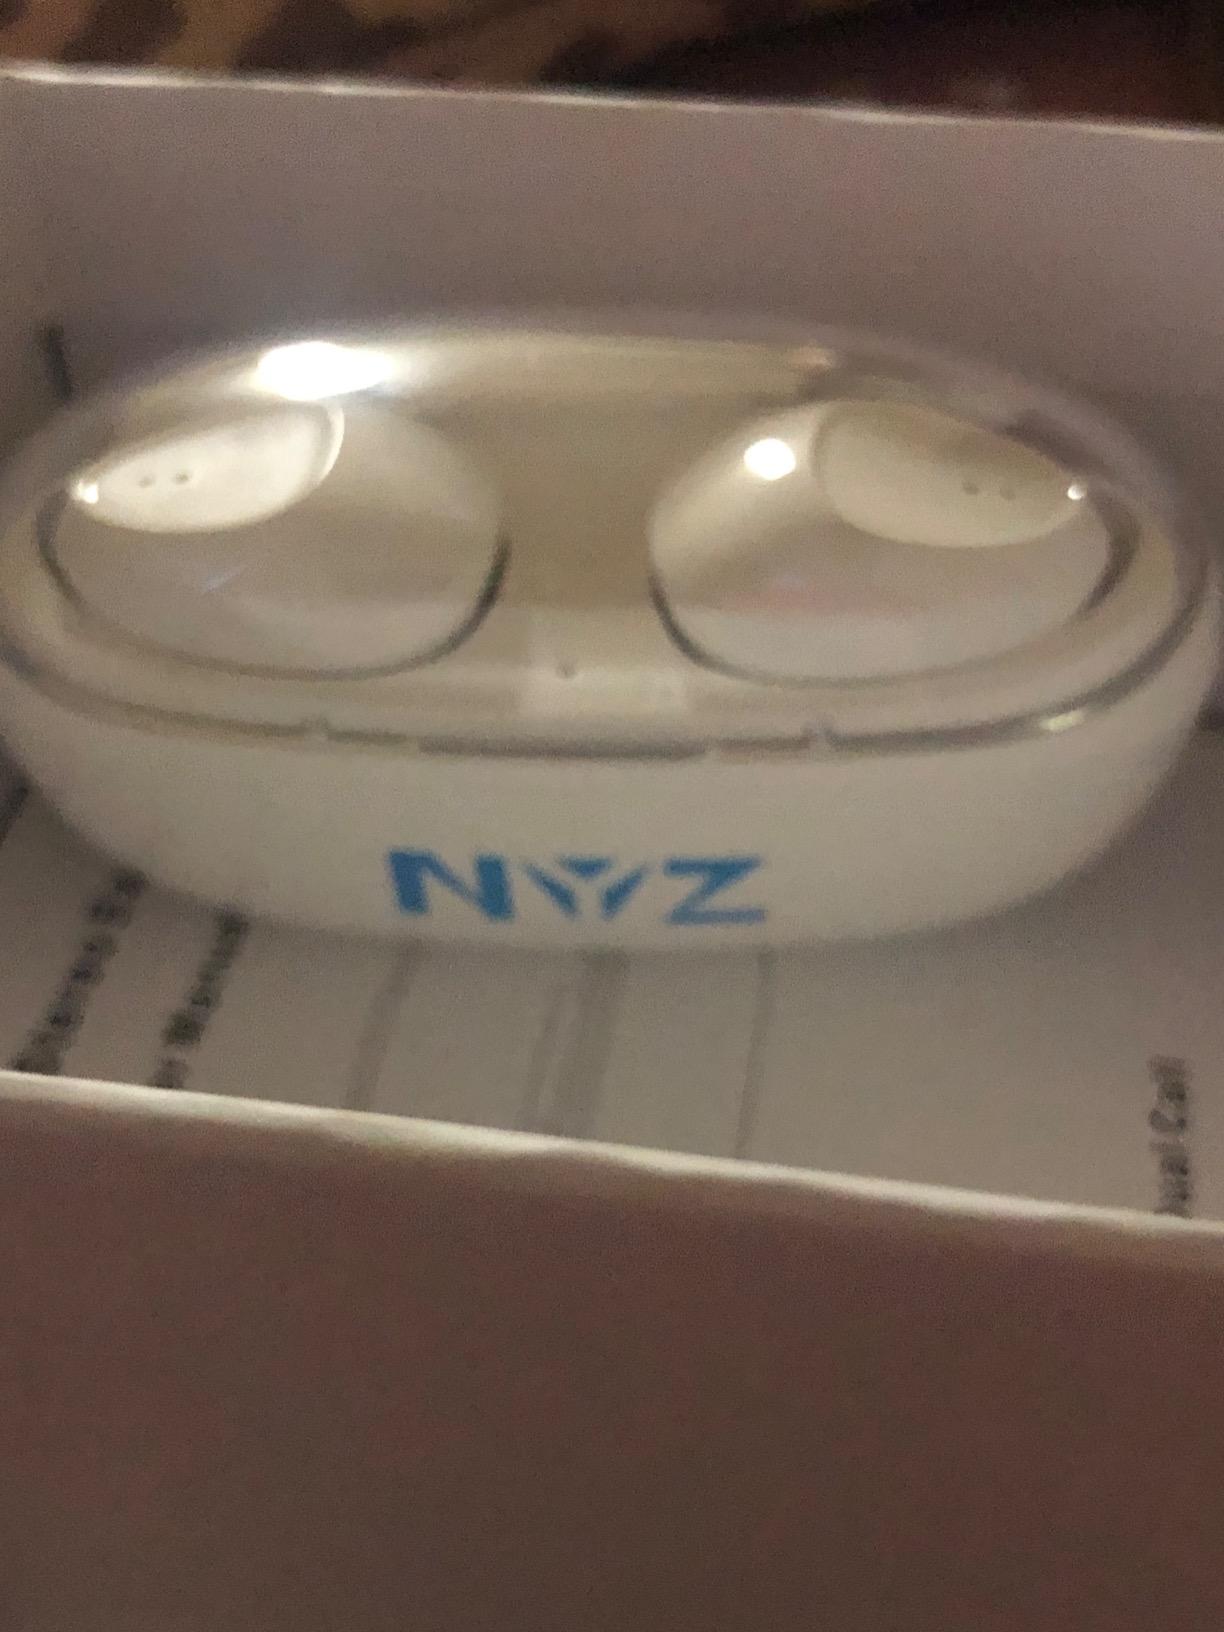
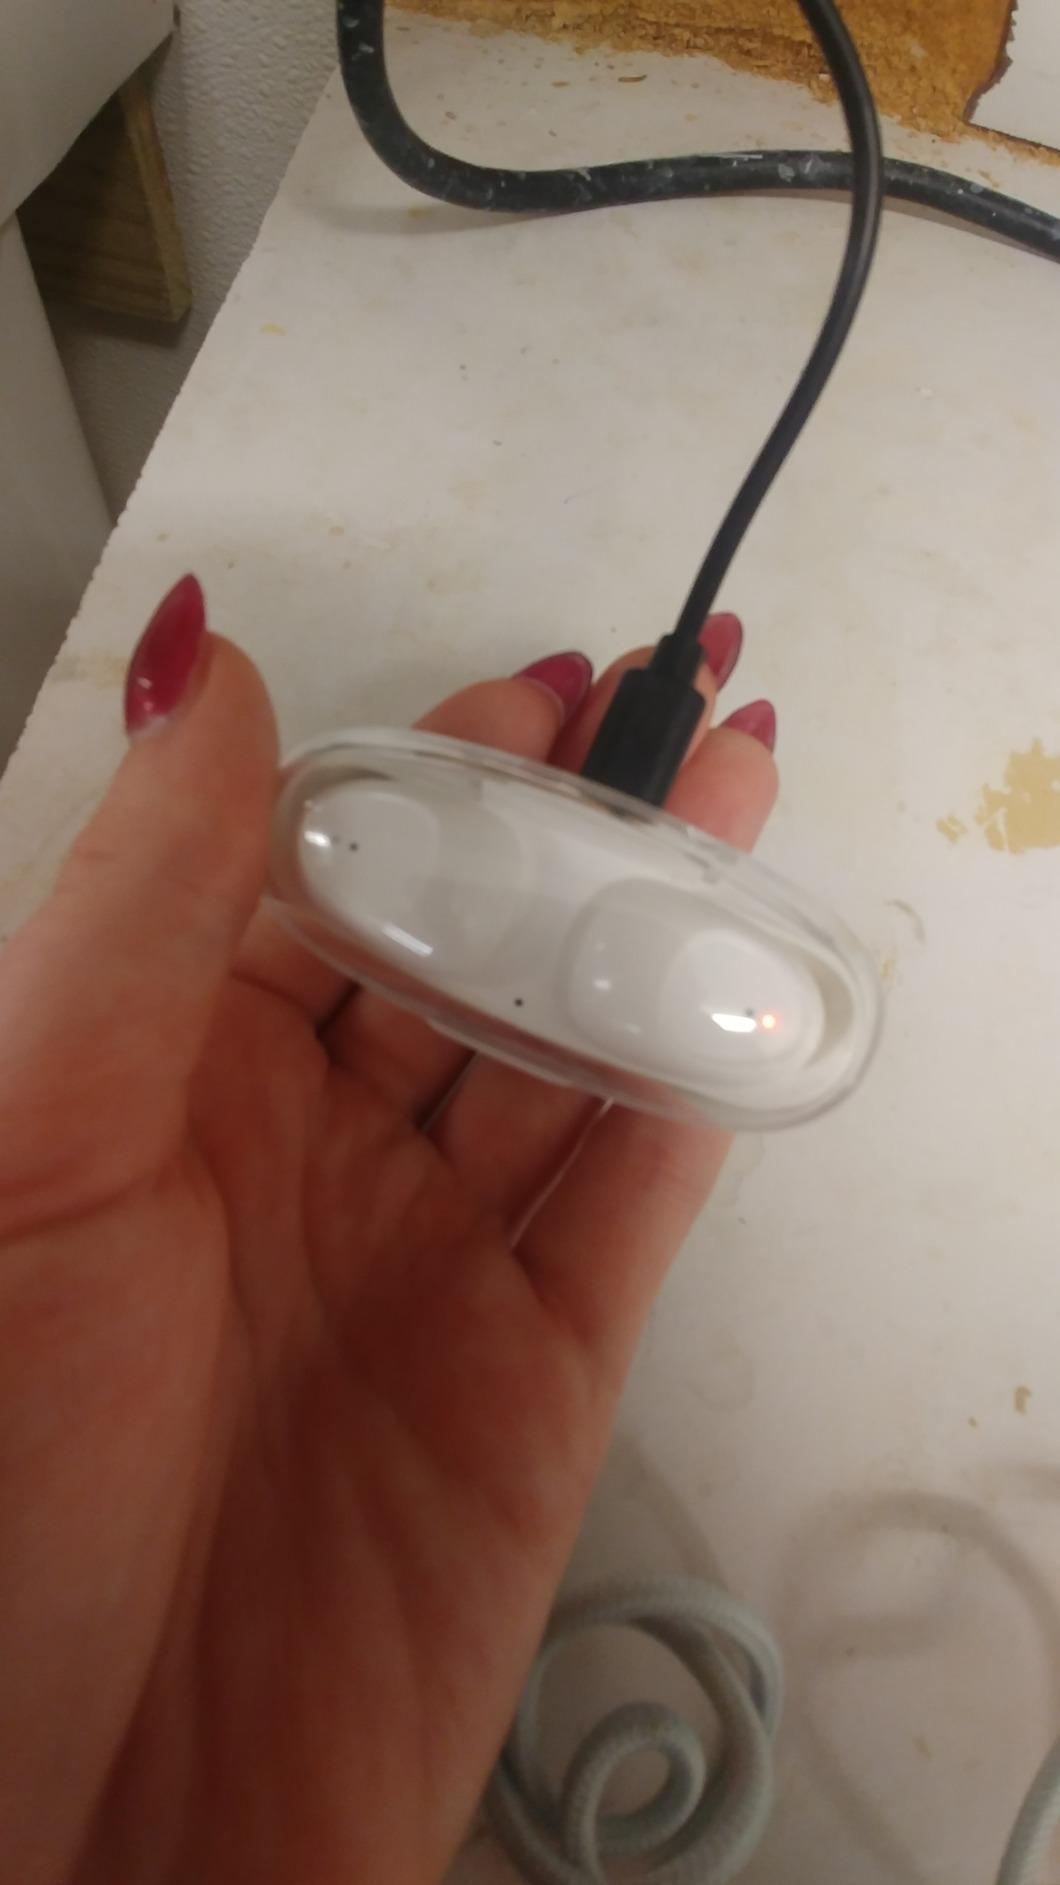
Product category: earbuds
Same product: yes